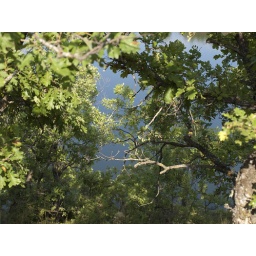
tree in the lake